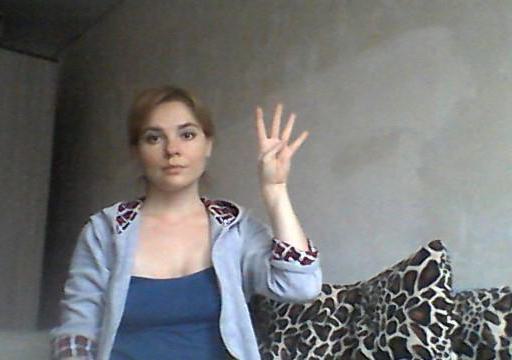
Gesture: four